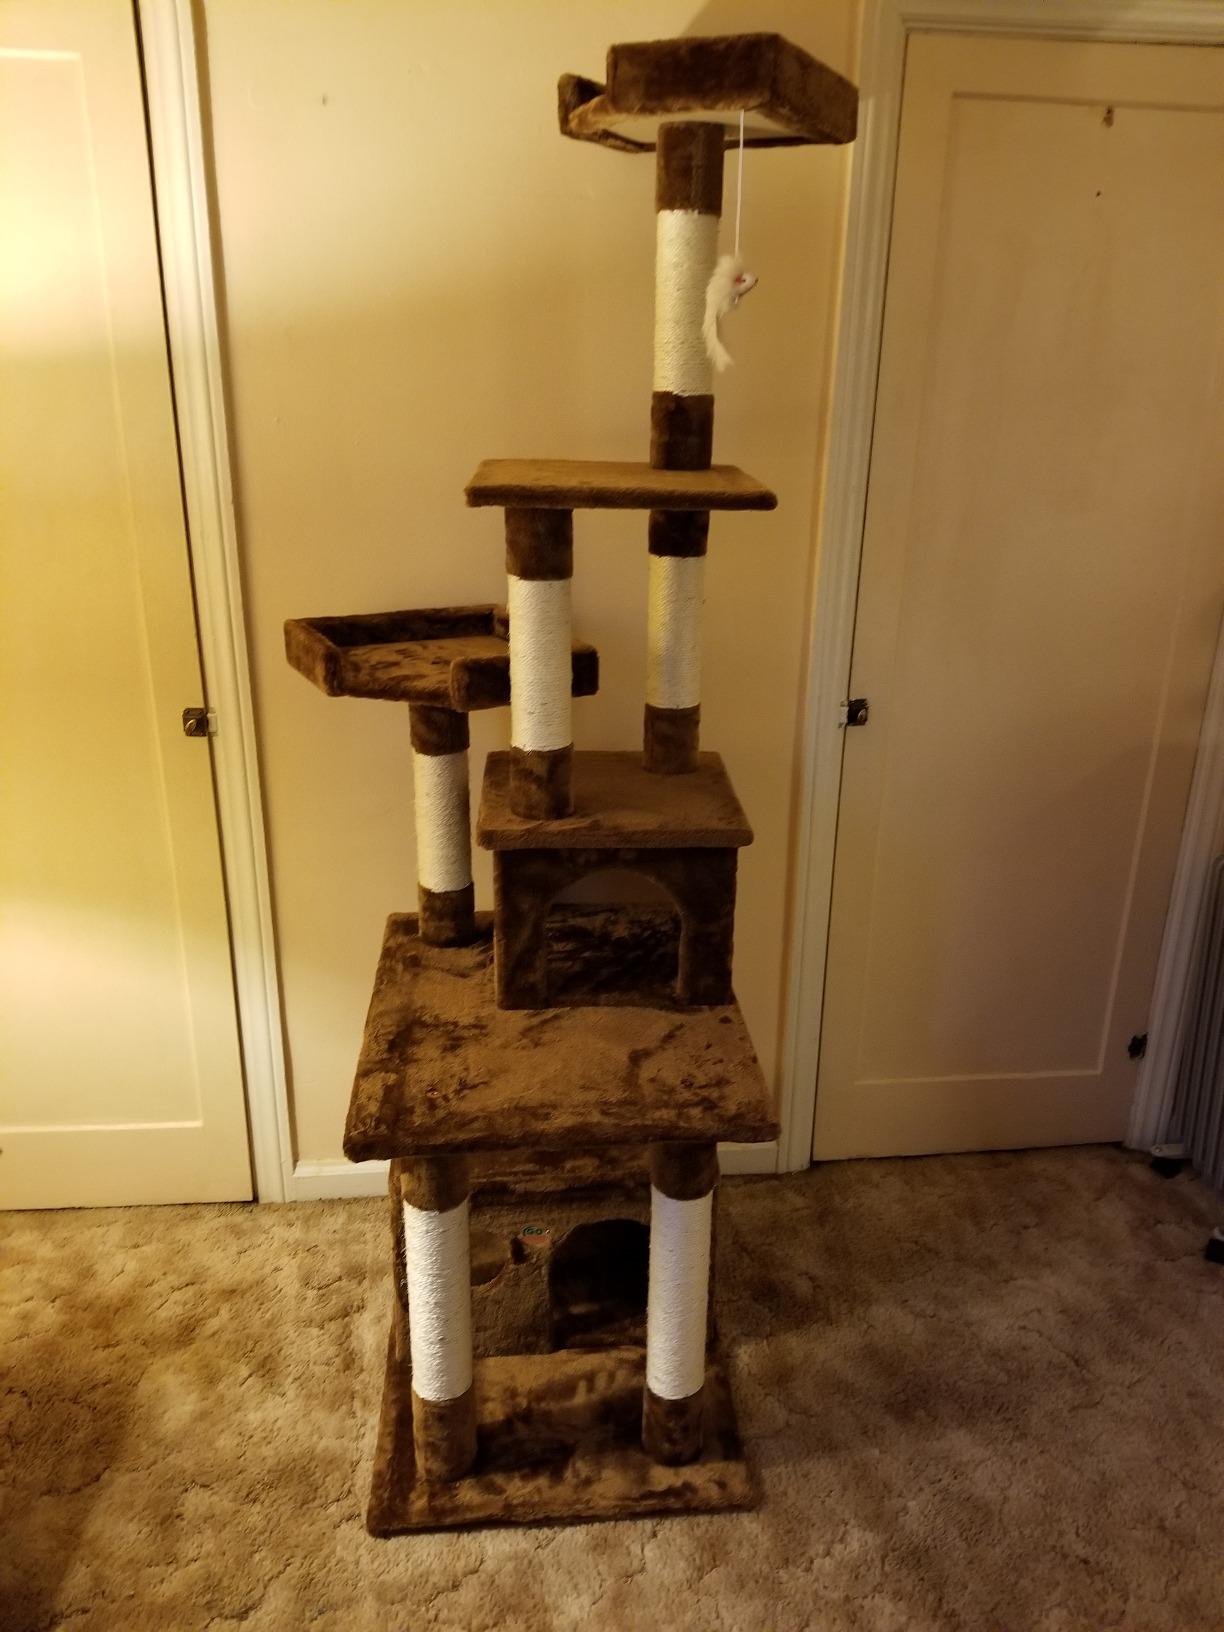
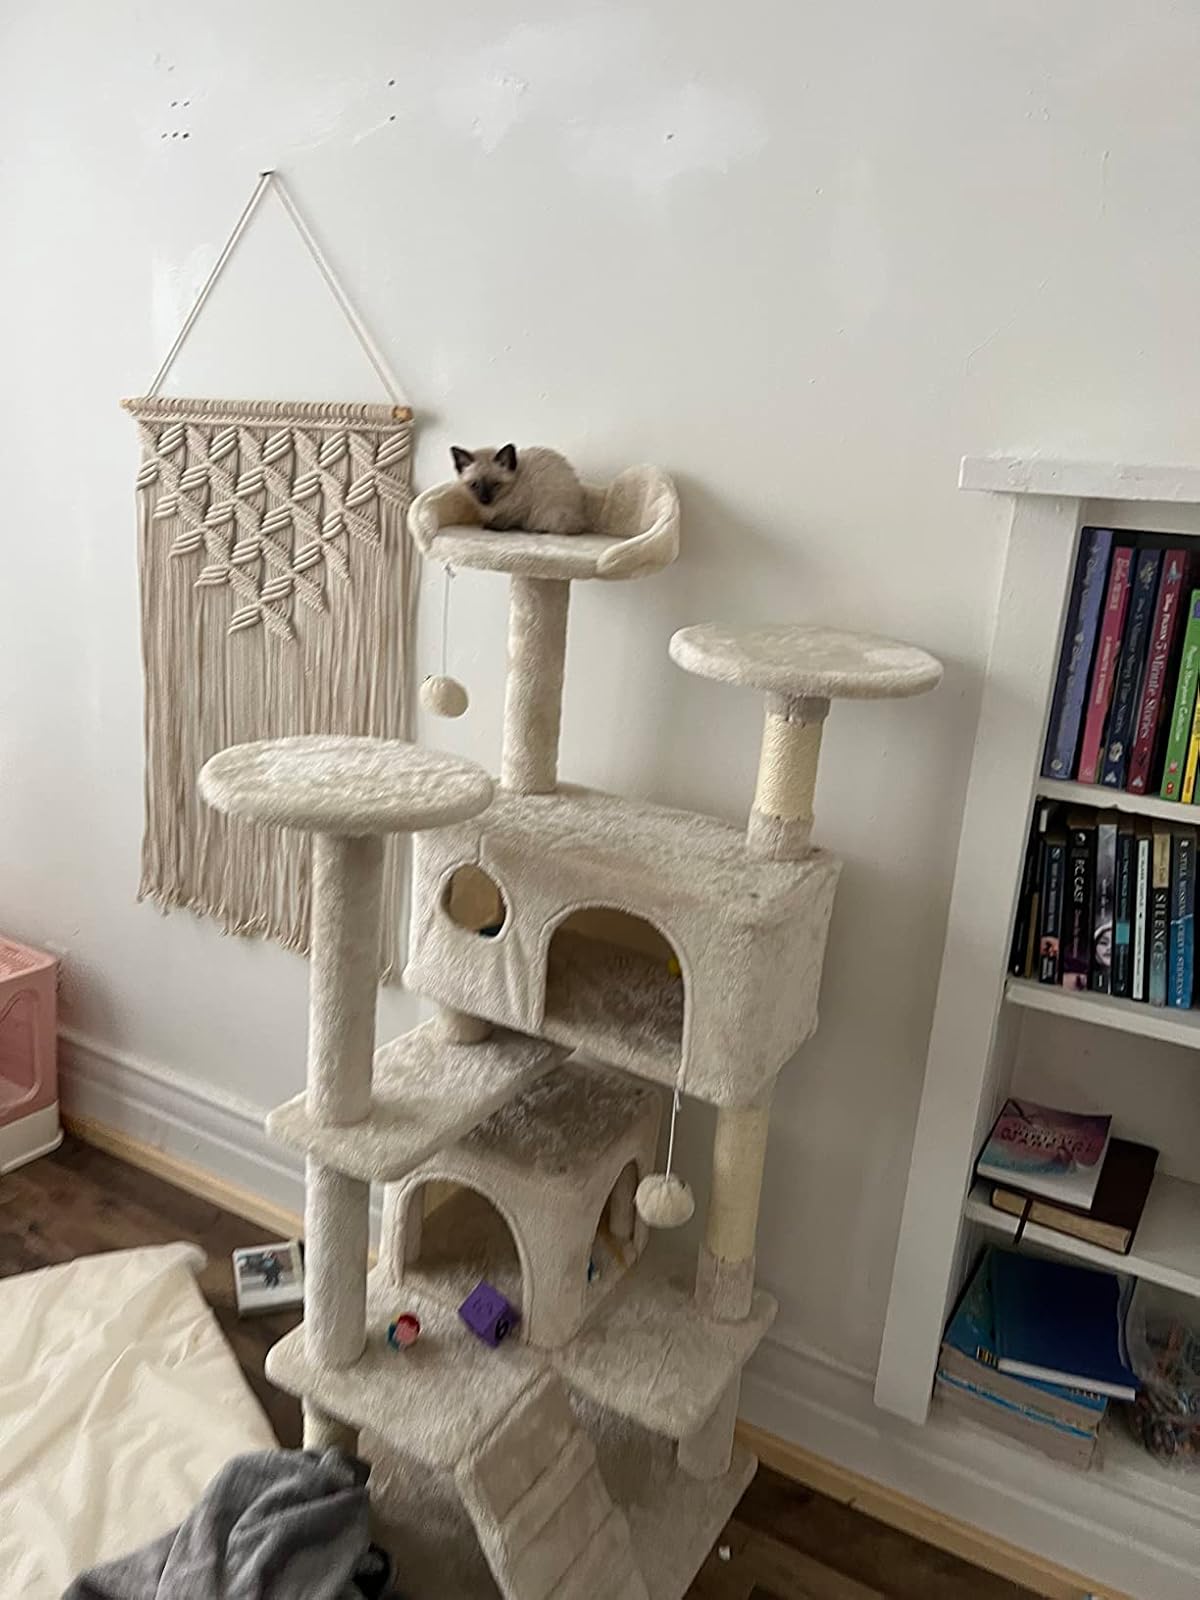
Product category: items_cat tree
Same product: no